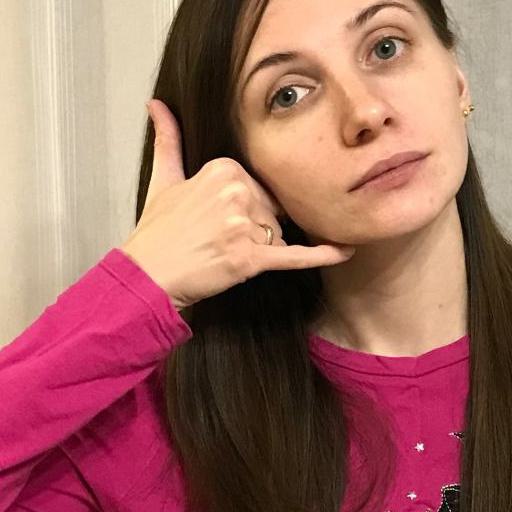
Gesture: call